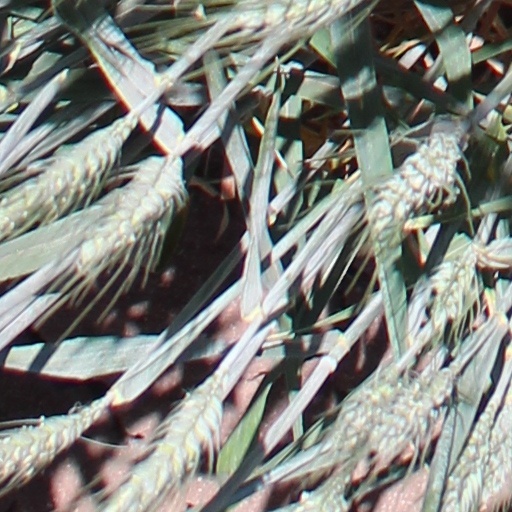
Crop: wheat